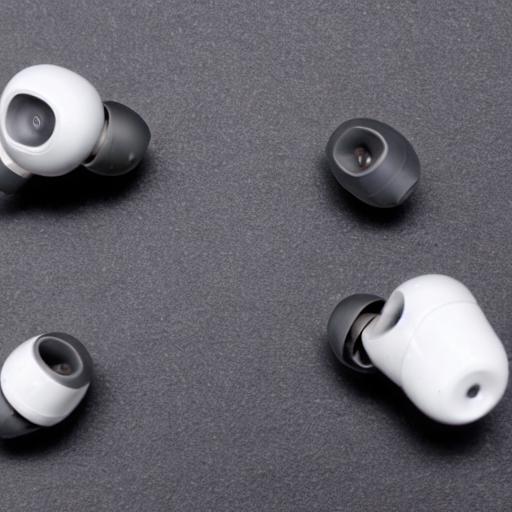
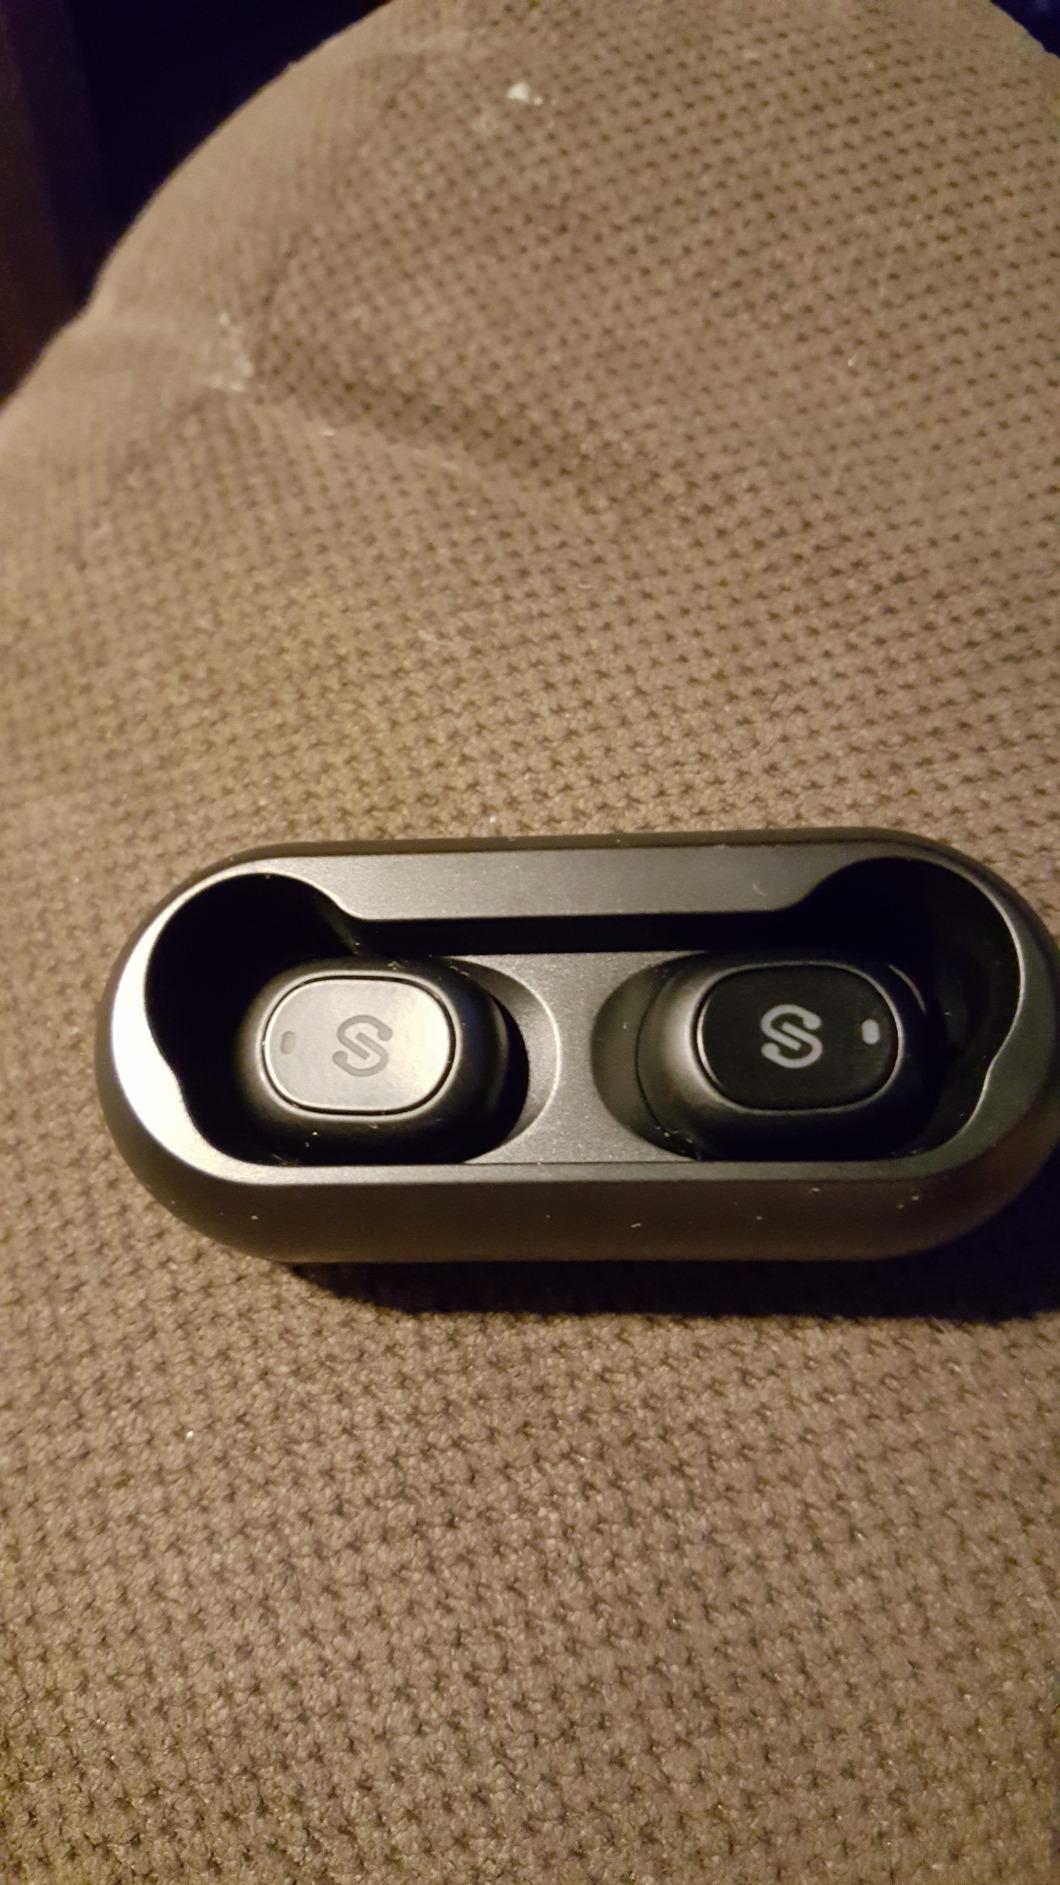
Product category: earbuds
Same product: no